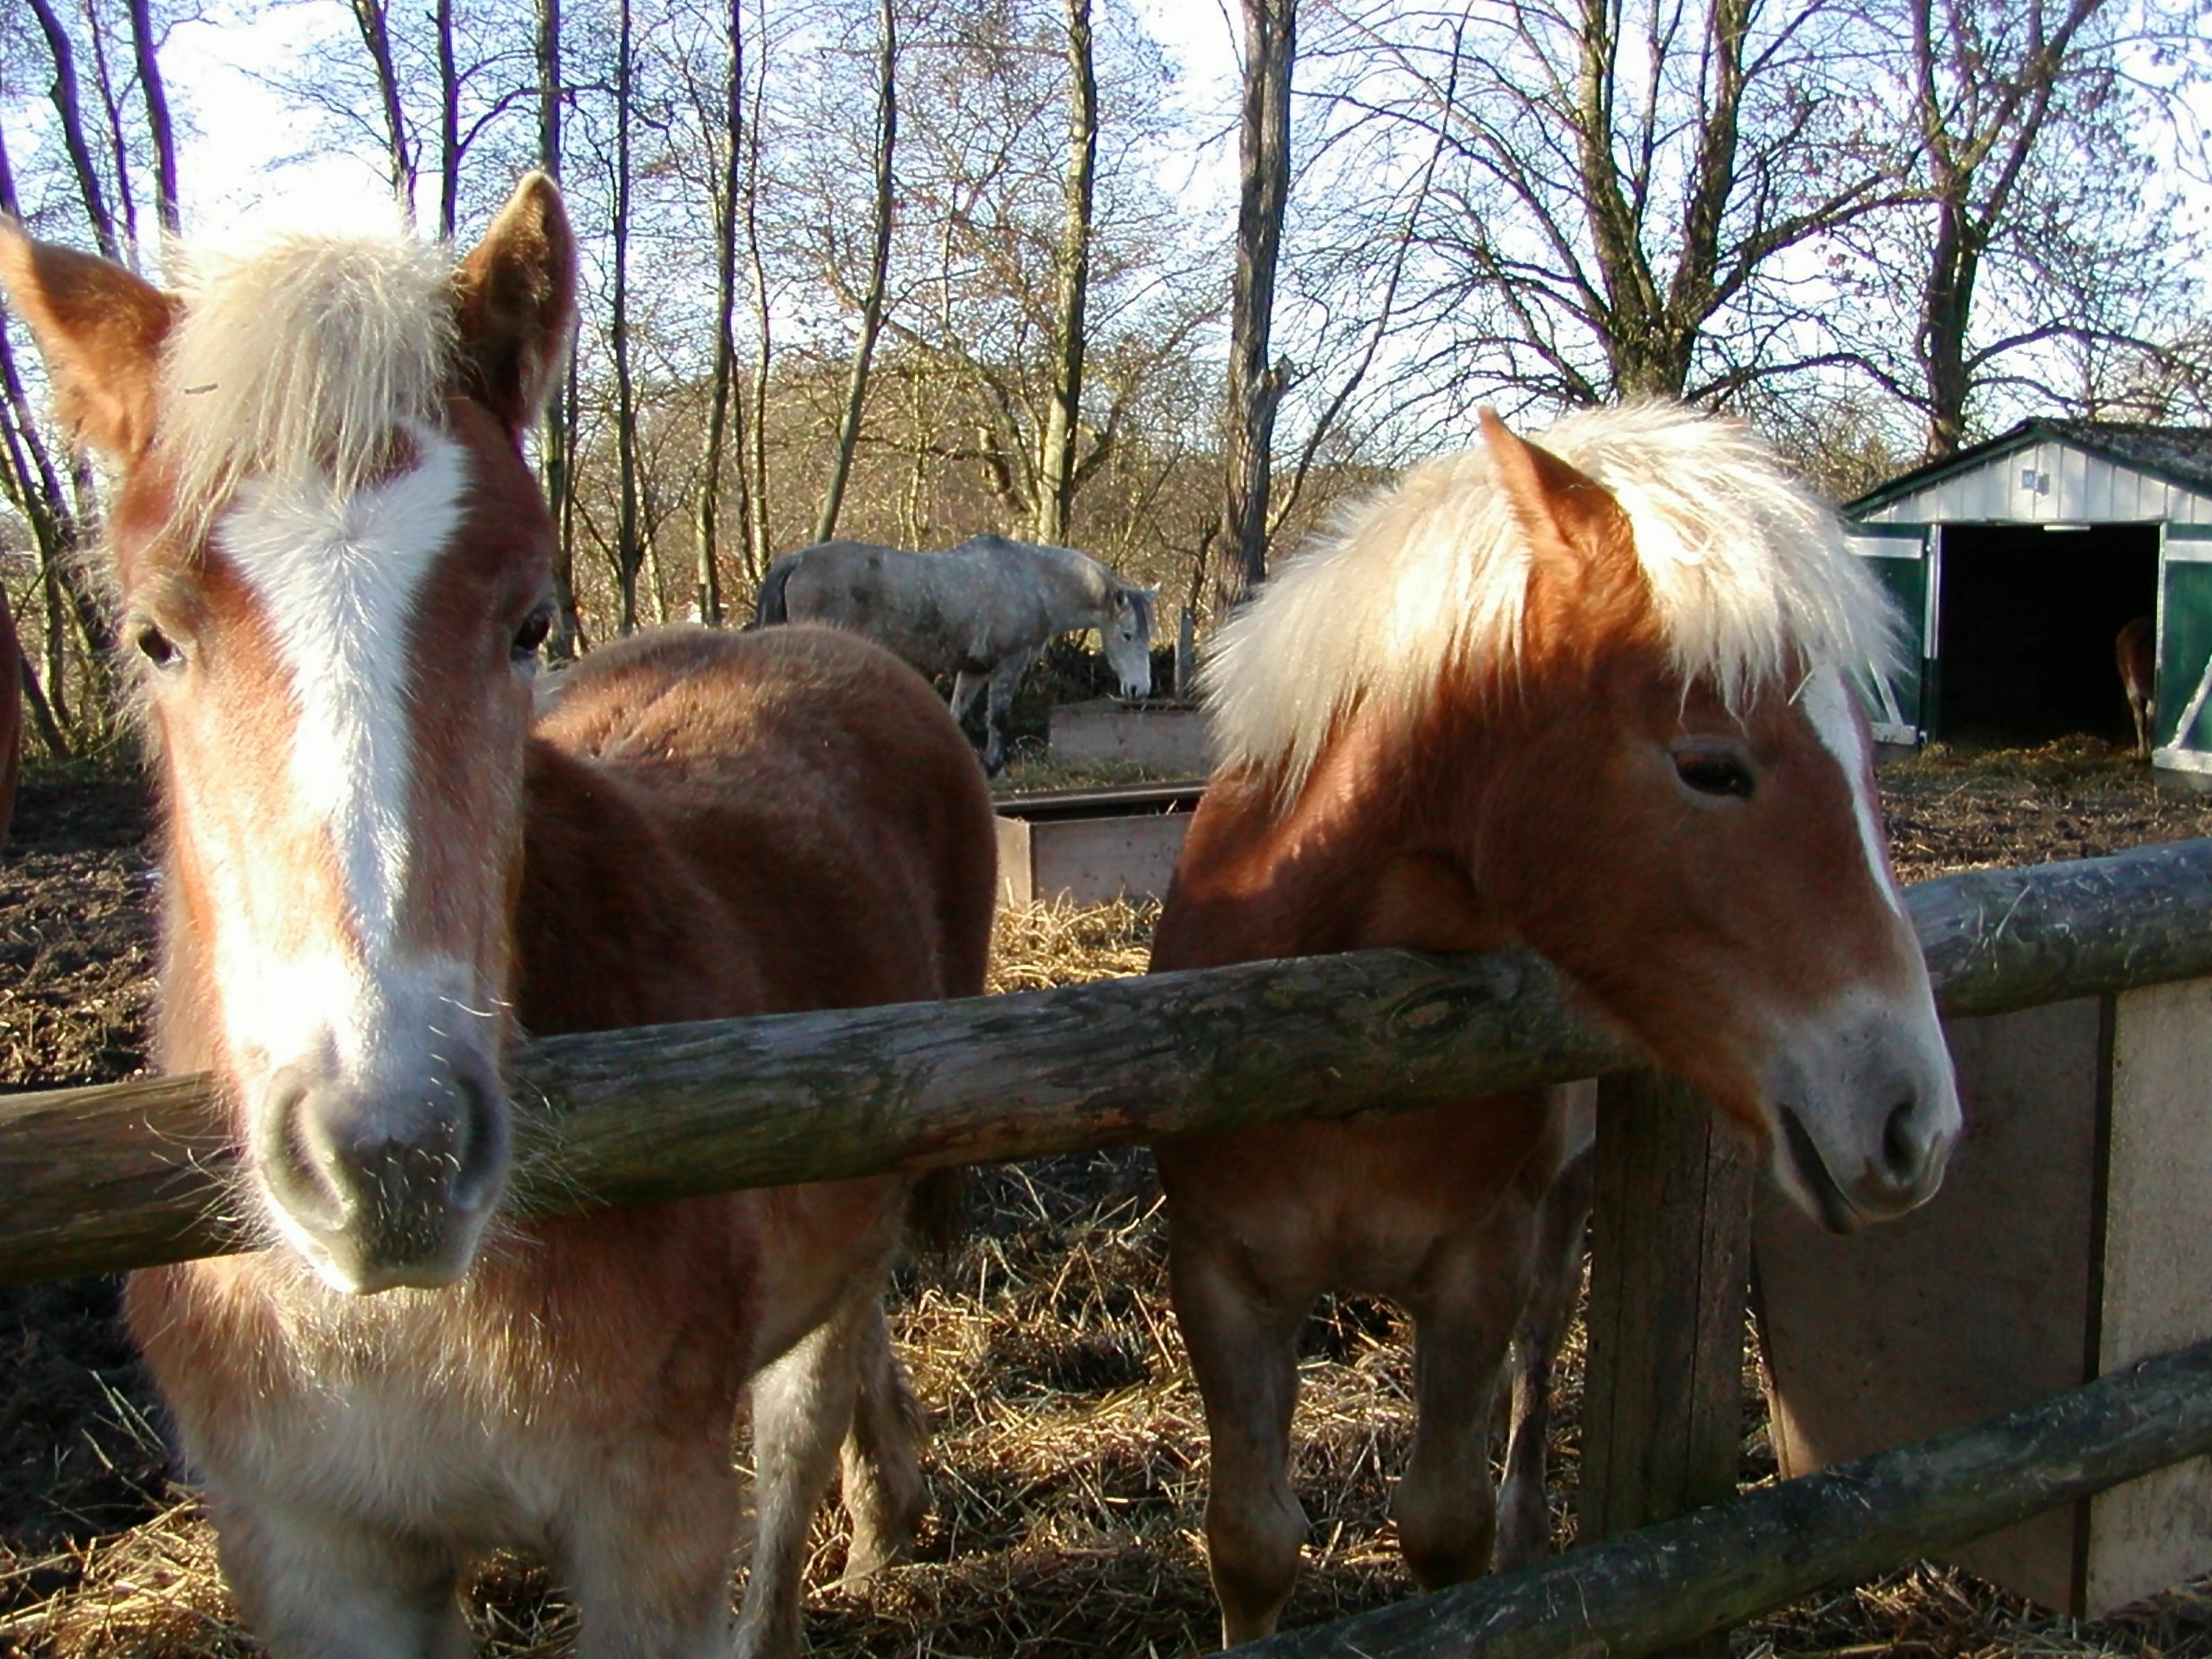
farm, animal, pasture, grazing, horse, mammal, mane, fauna, pony, vertebrate, mare, foal, colt, pack animal, haflinger, horse like mammal, mustang horse